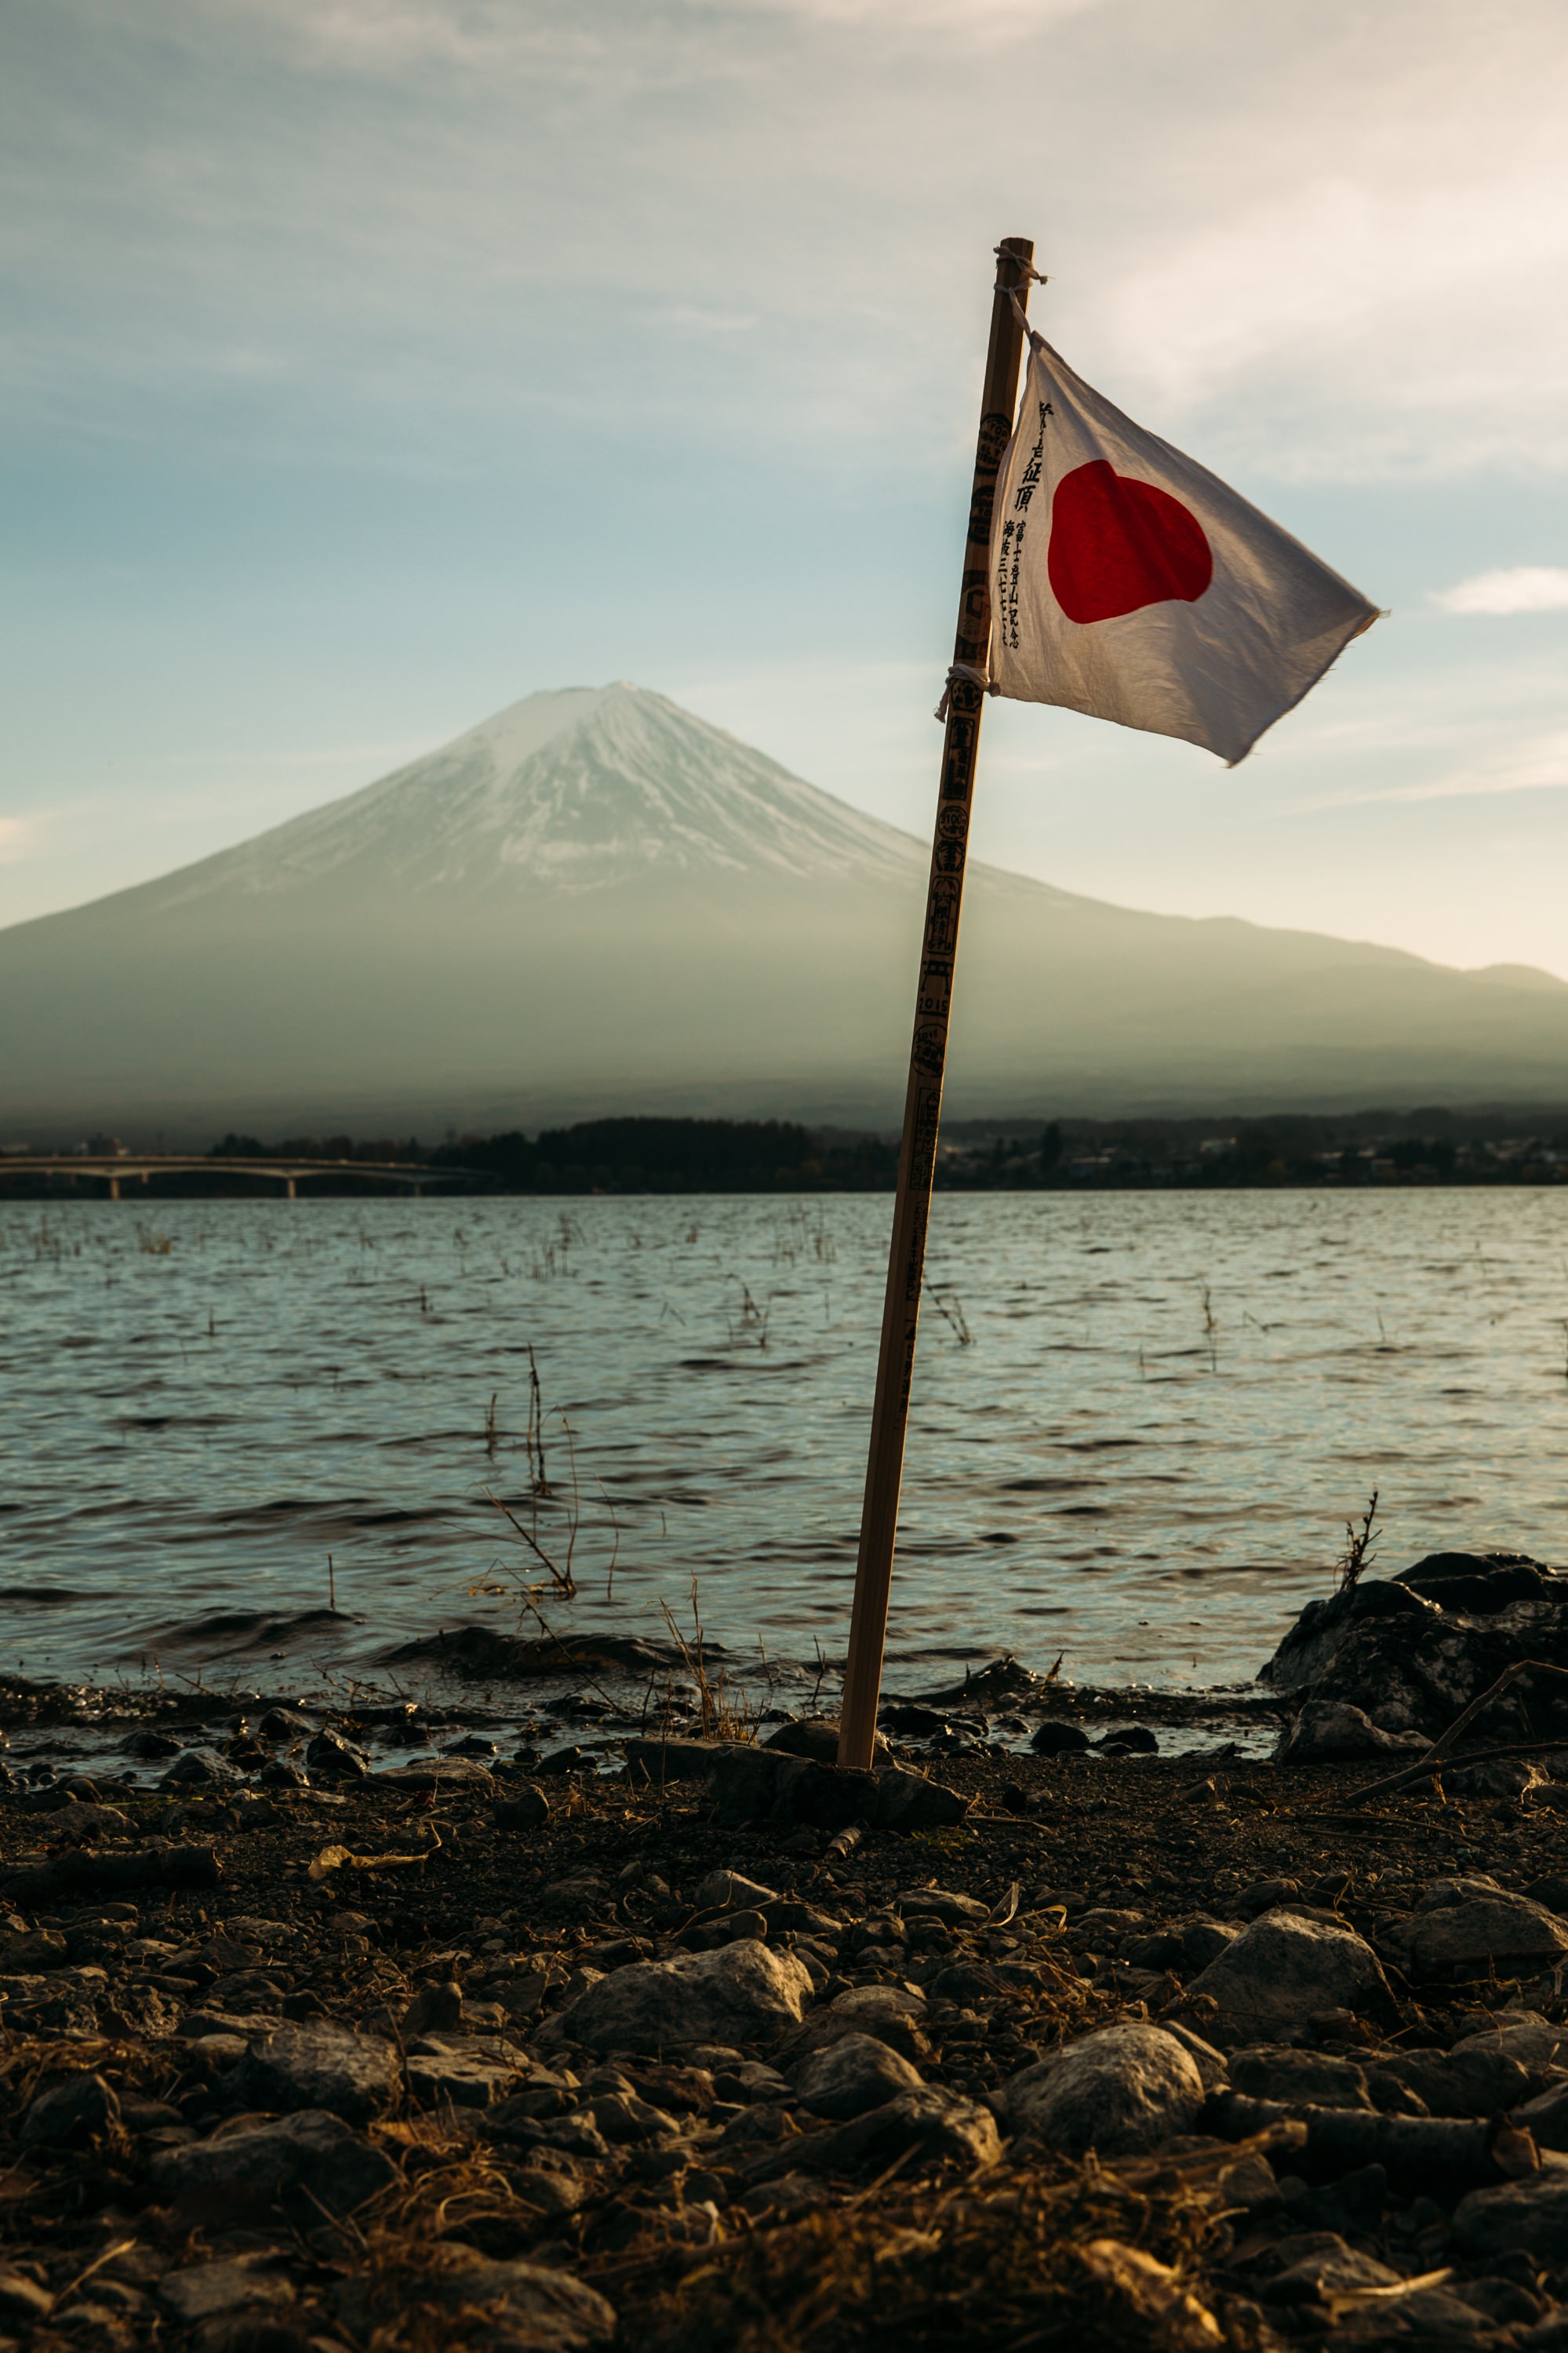
beach, landscape, sea, coast, water, ocean, horizon, mountain, cloud, sky, sunrise, sunset, boat, sunlight, morning, shore, wave, lake, view, wind, river, travel, dusk, pole, evening, reflection, vehicle, flag, volcano, bay, body of water, rocks, outdoors, daylight, snow capped mountain